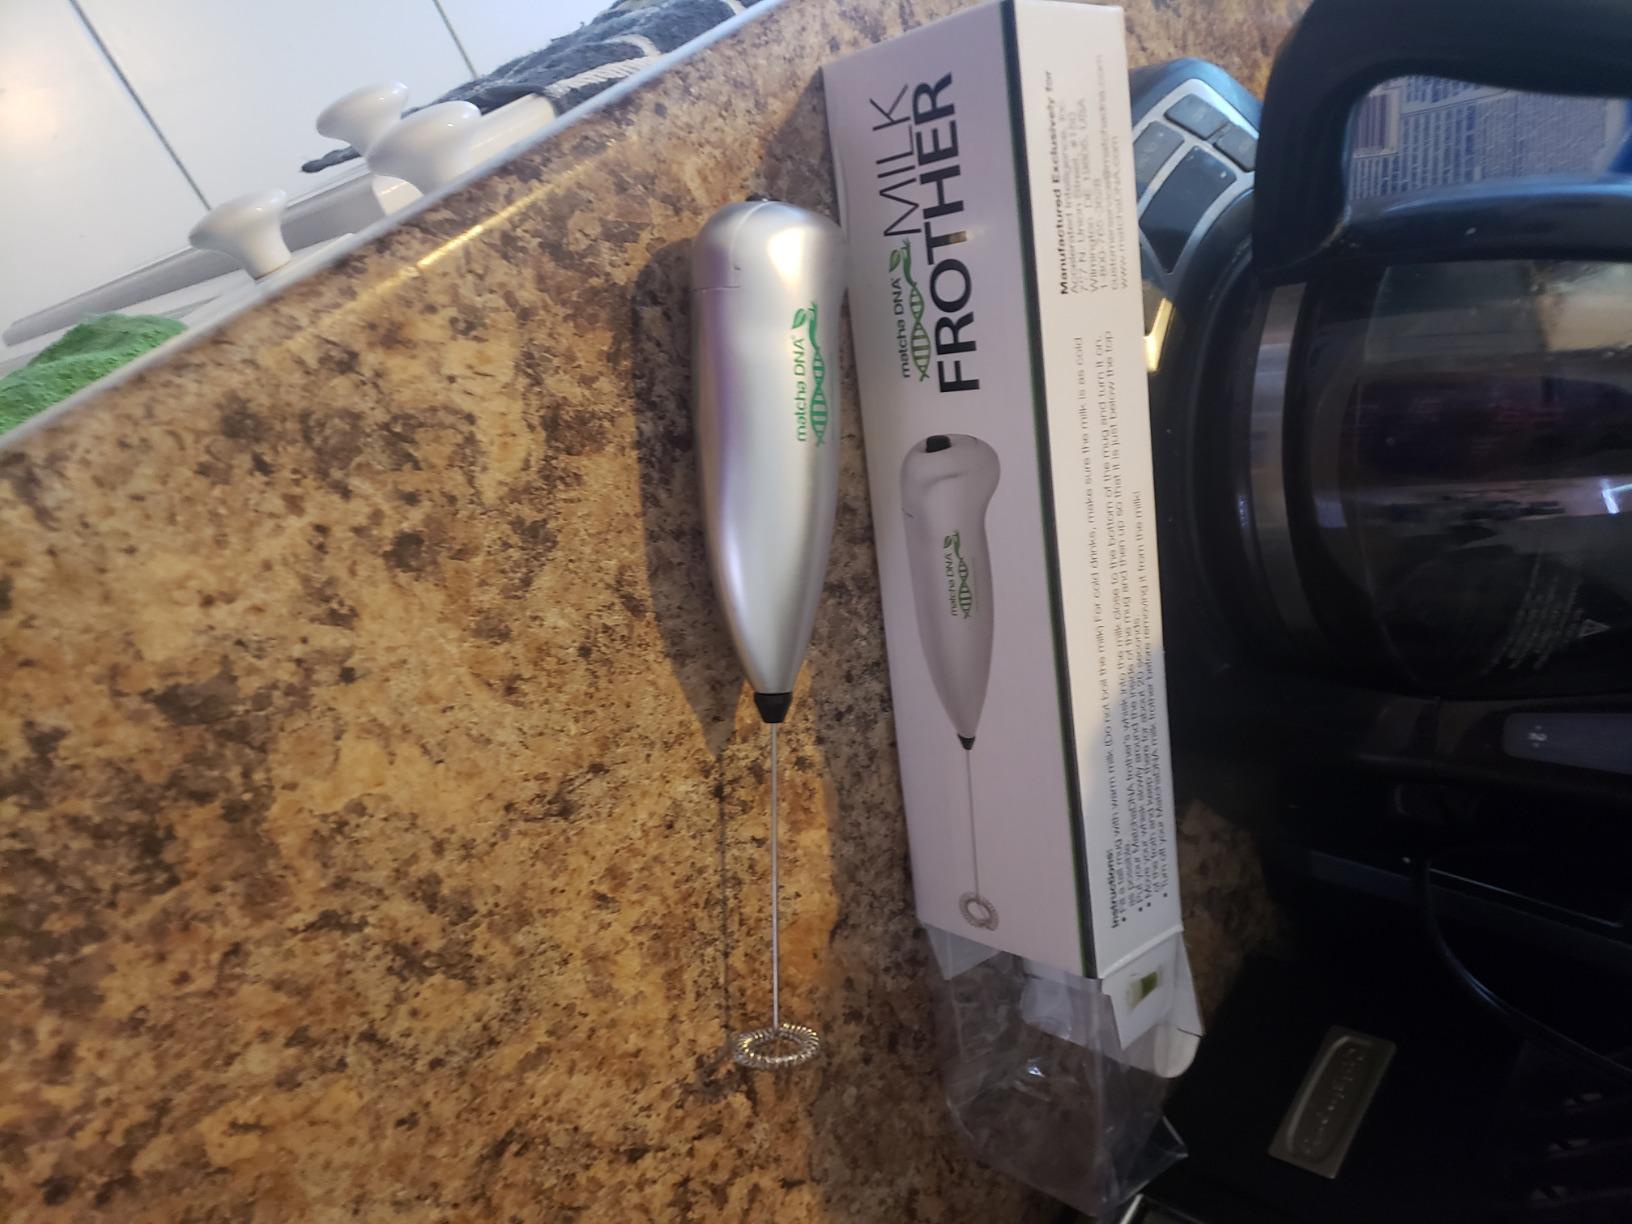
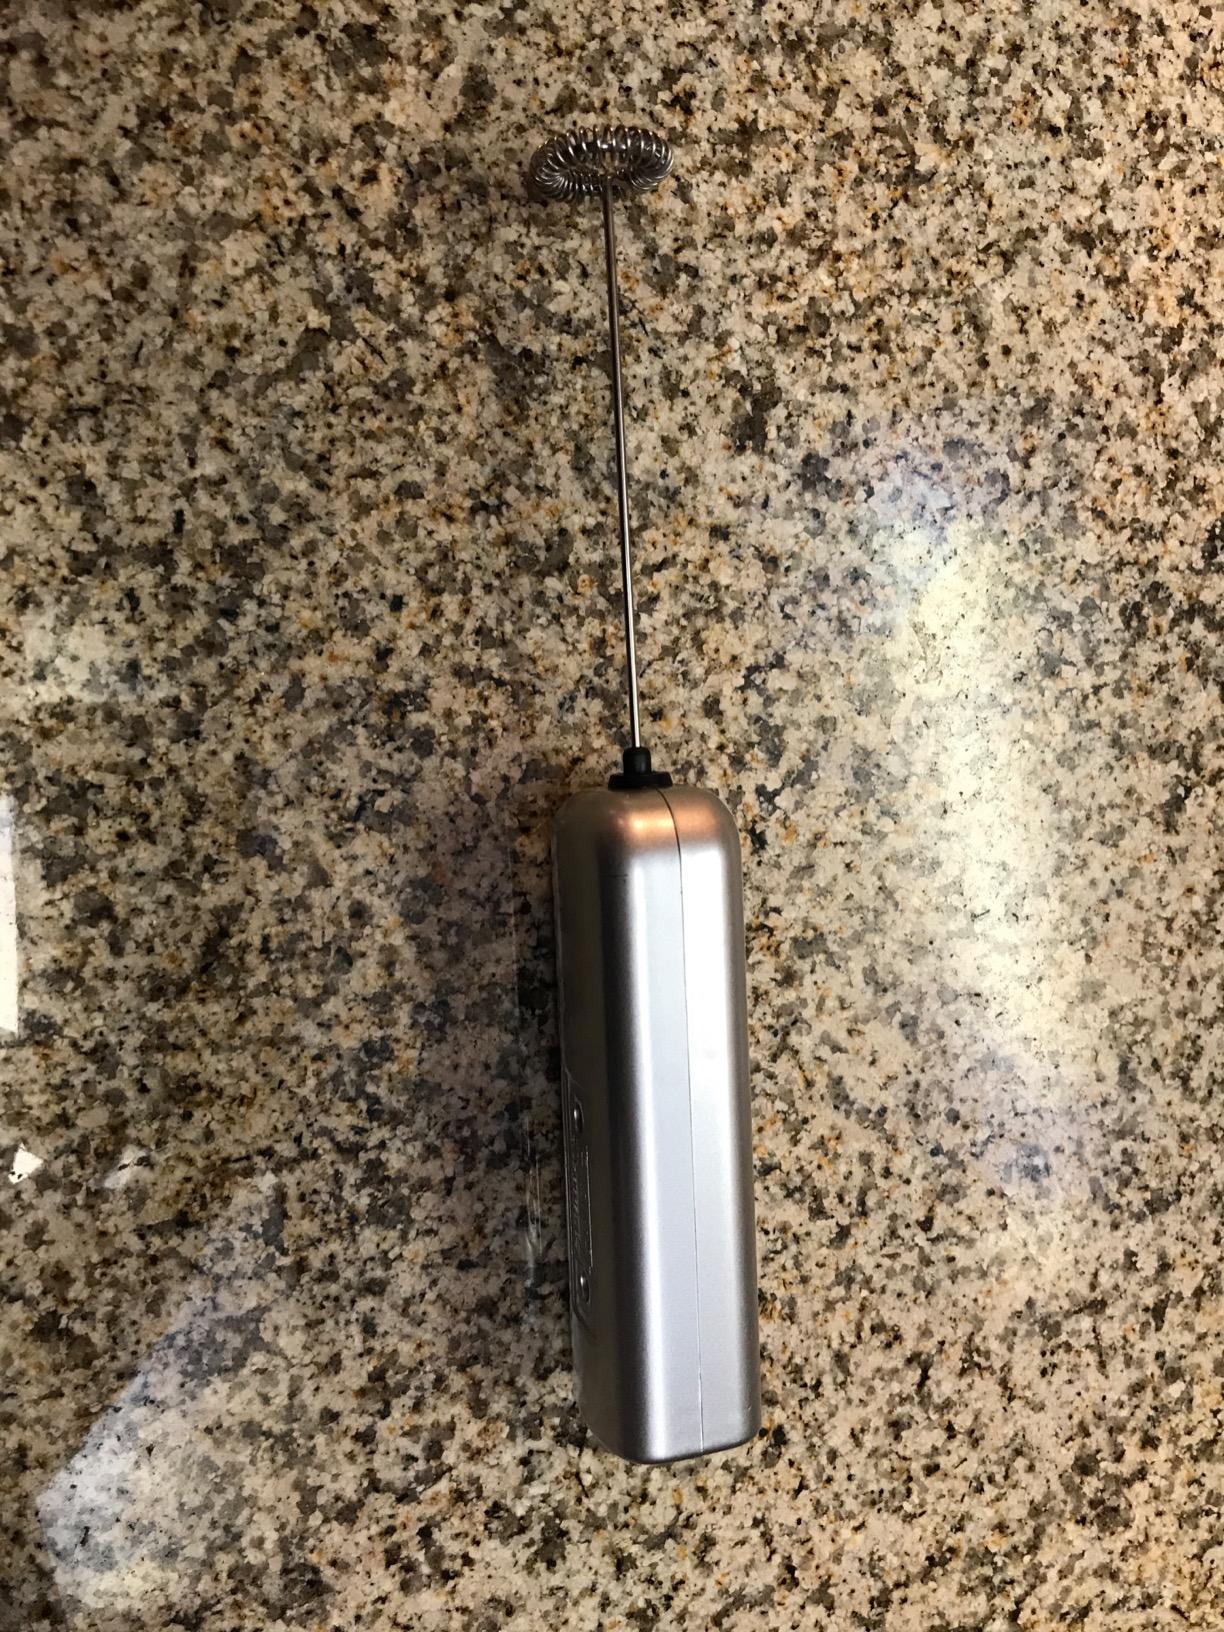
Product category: items_mixer
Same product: no